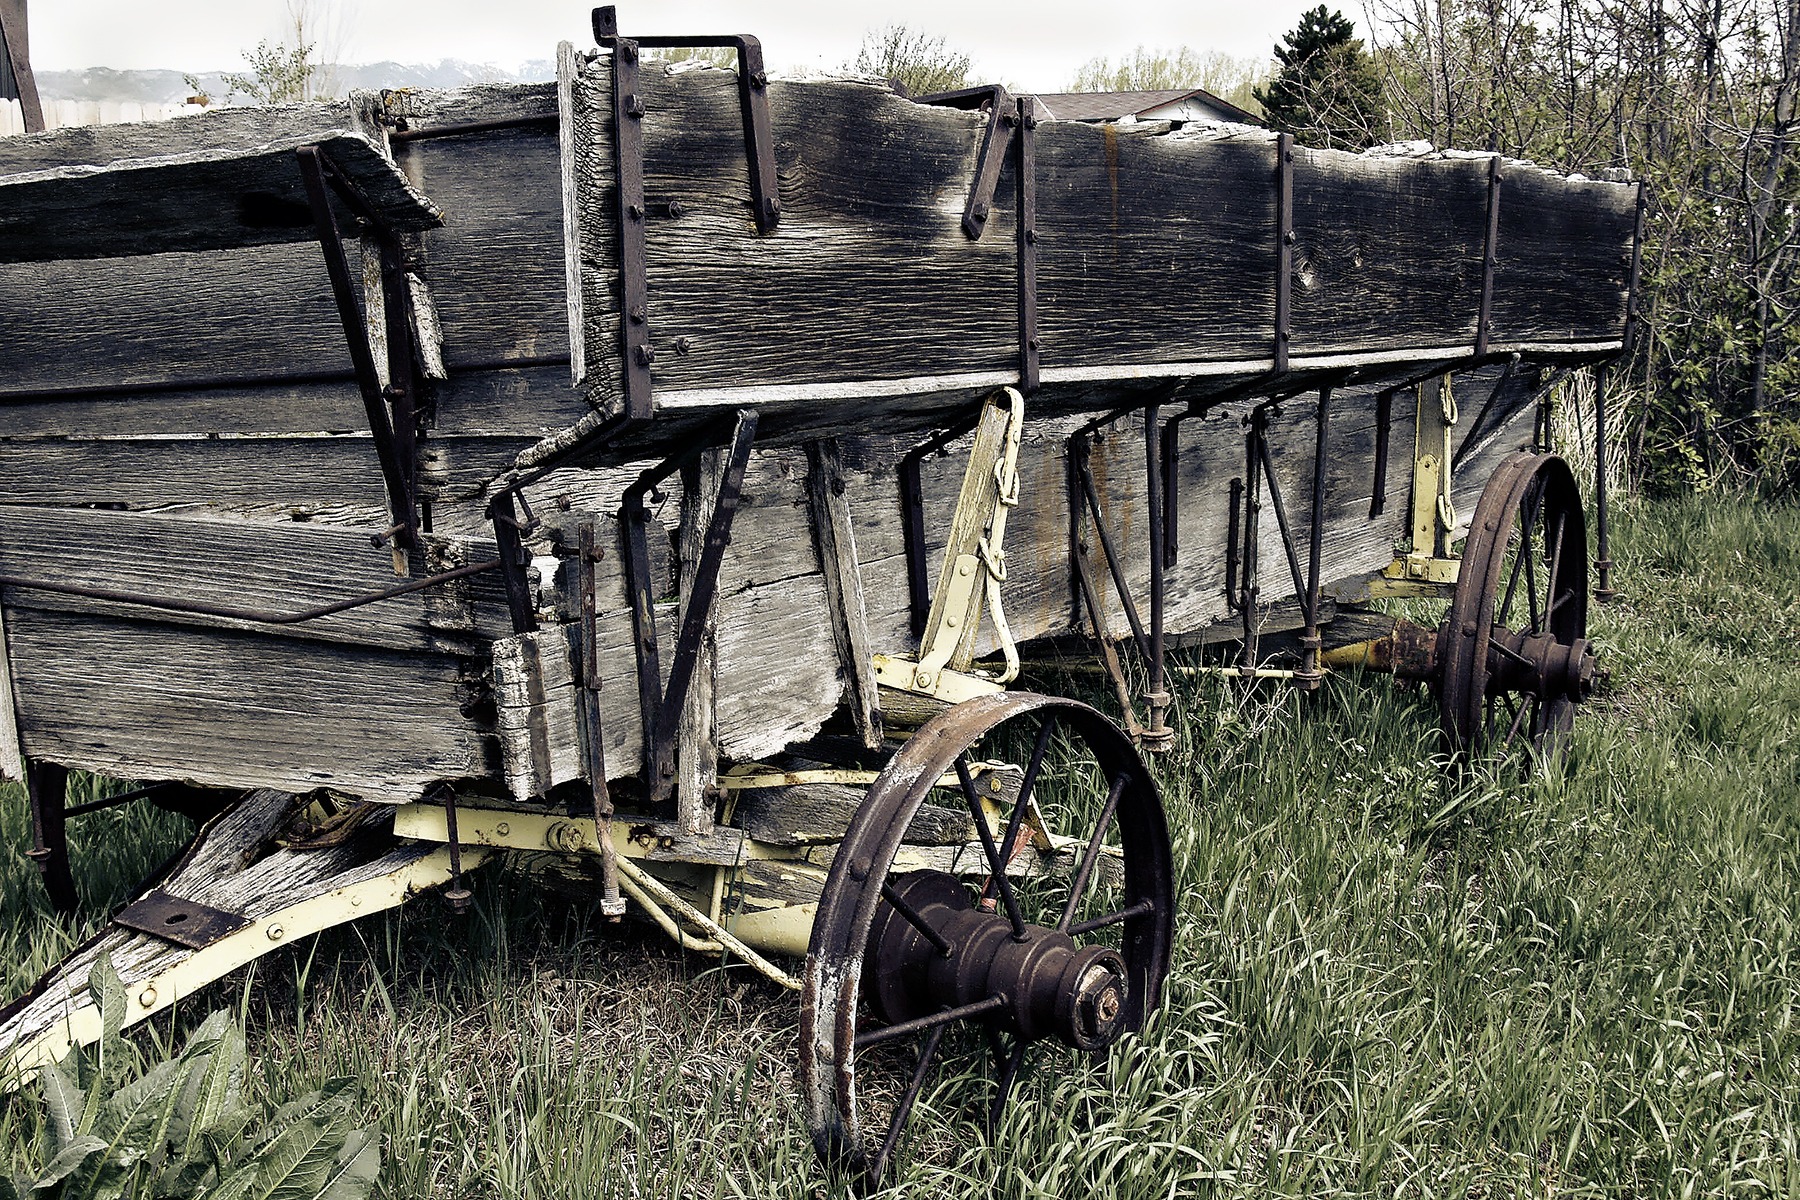
wood, vintage, antique, wheel, wagon, cart, countryside, old, rustic, transportation, transport, rural, vehicle, equipment, spoke, abandoned, nostalgia, weathered, wooden, handmade, carriage, cartwheel, heritage, traditional, obsolete, rural area, horse and buggy